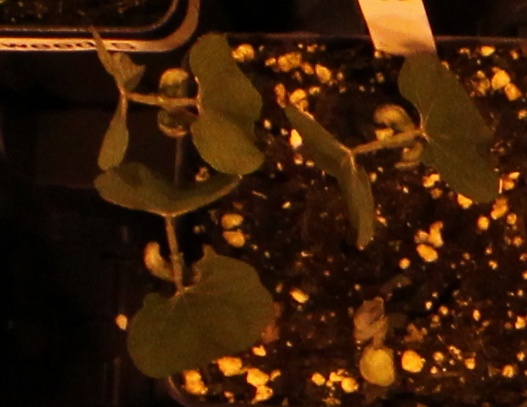
Label: Blackbean